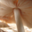
Label: mushroom